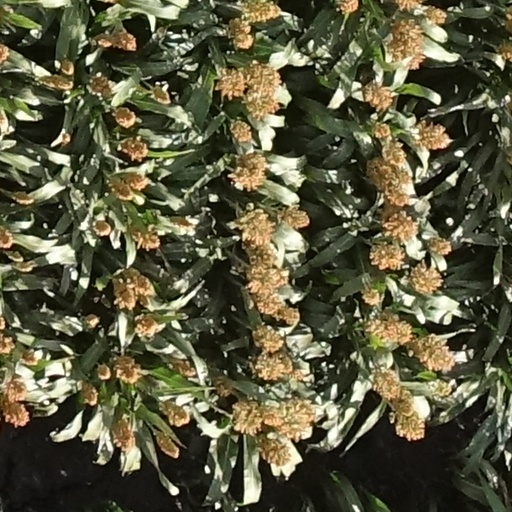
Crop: sorghum